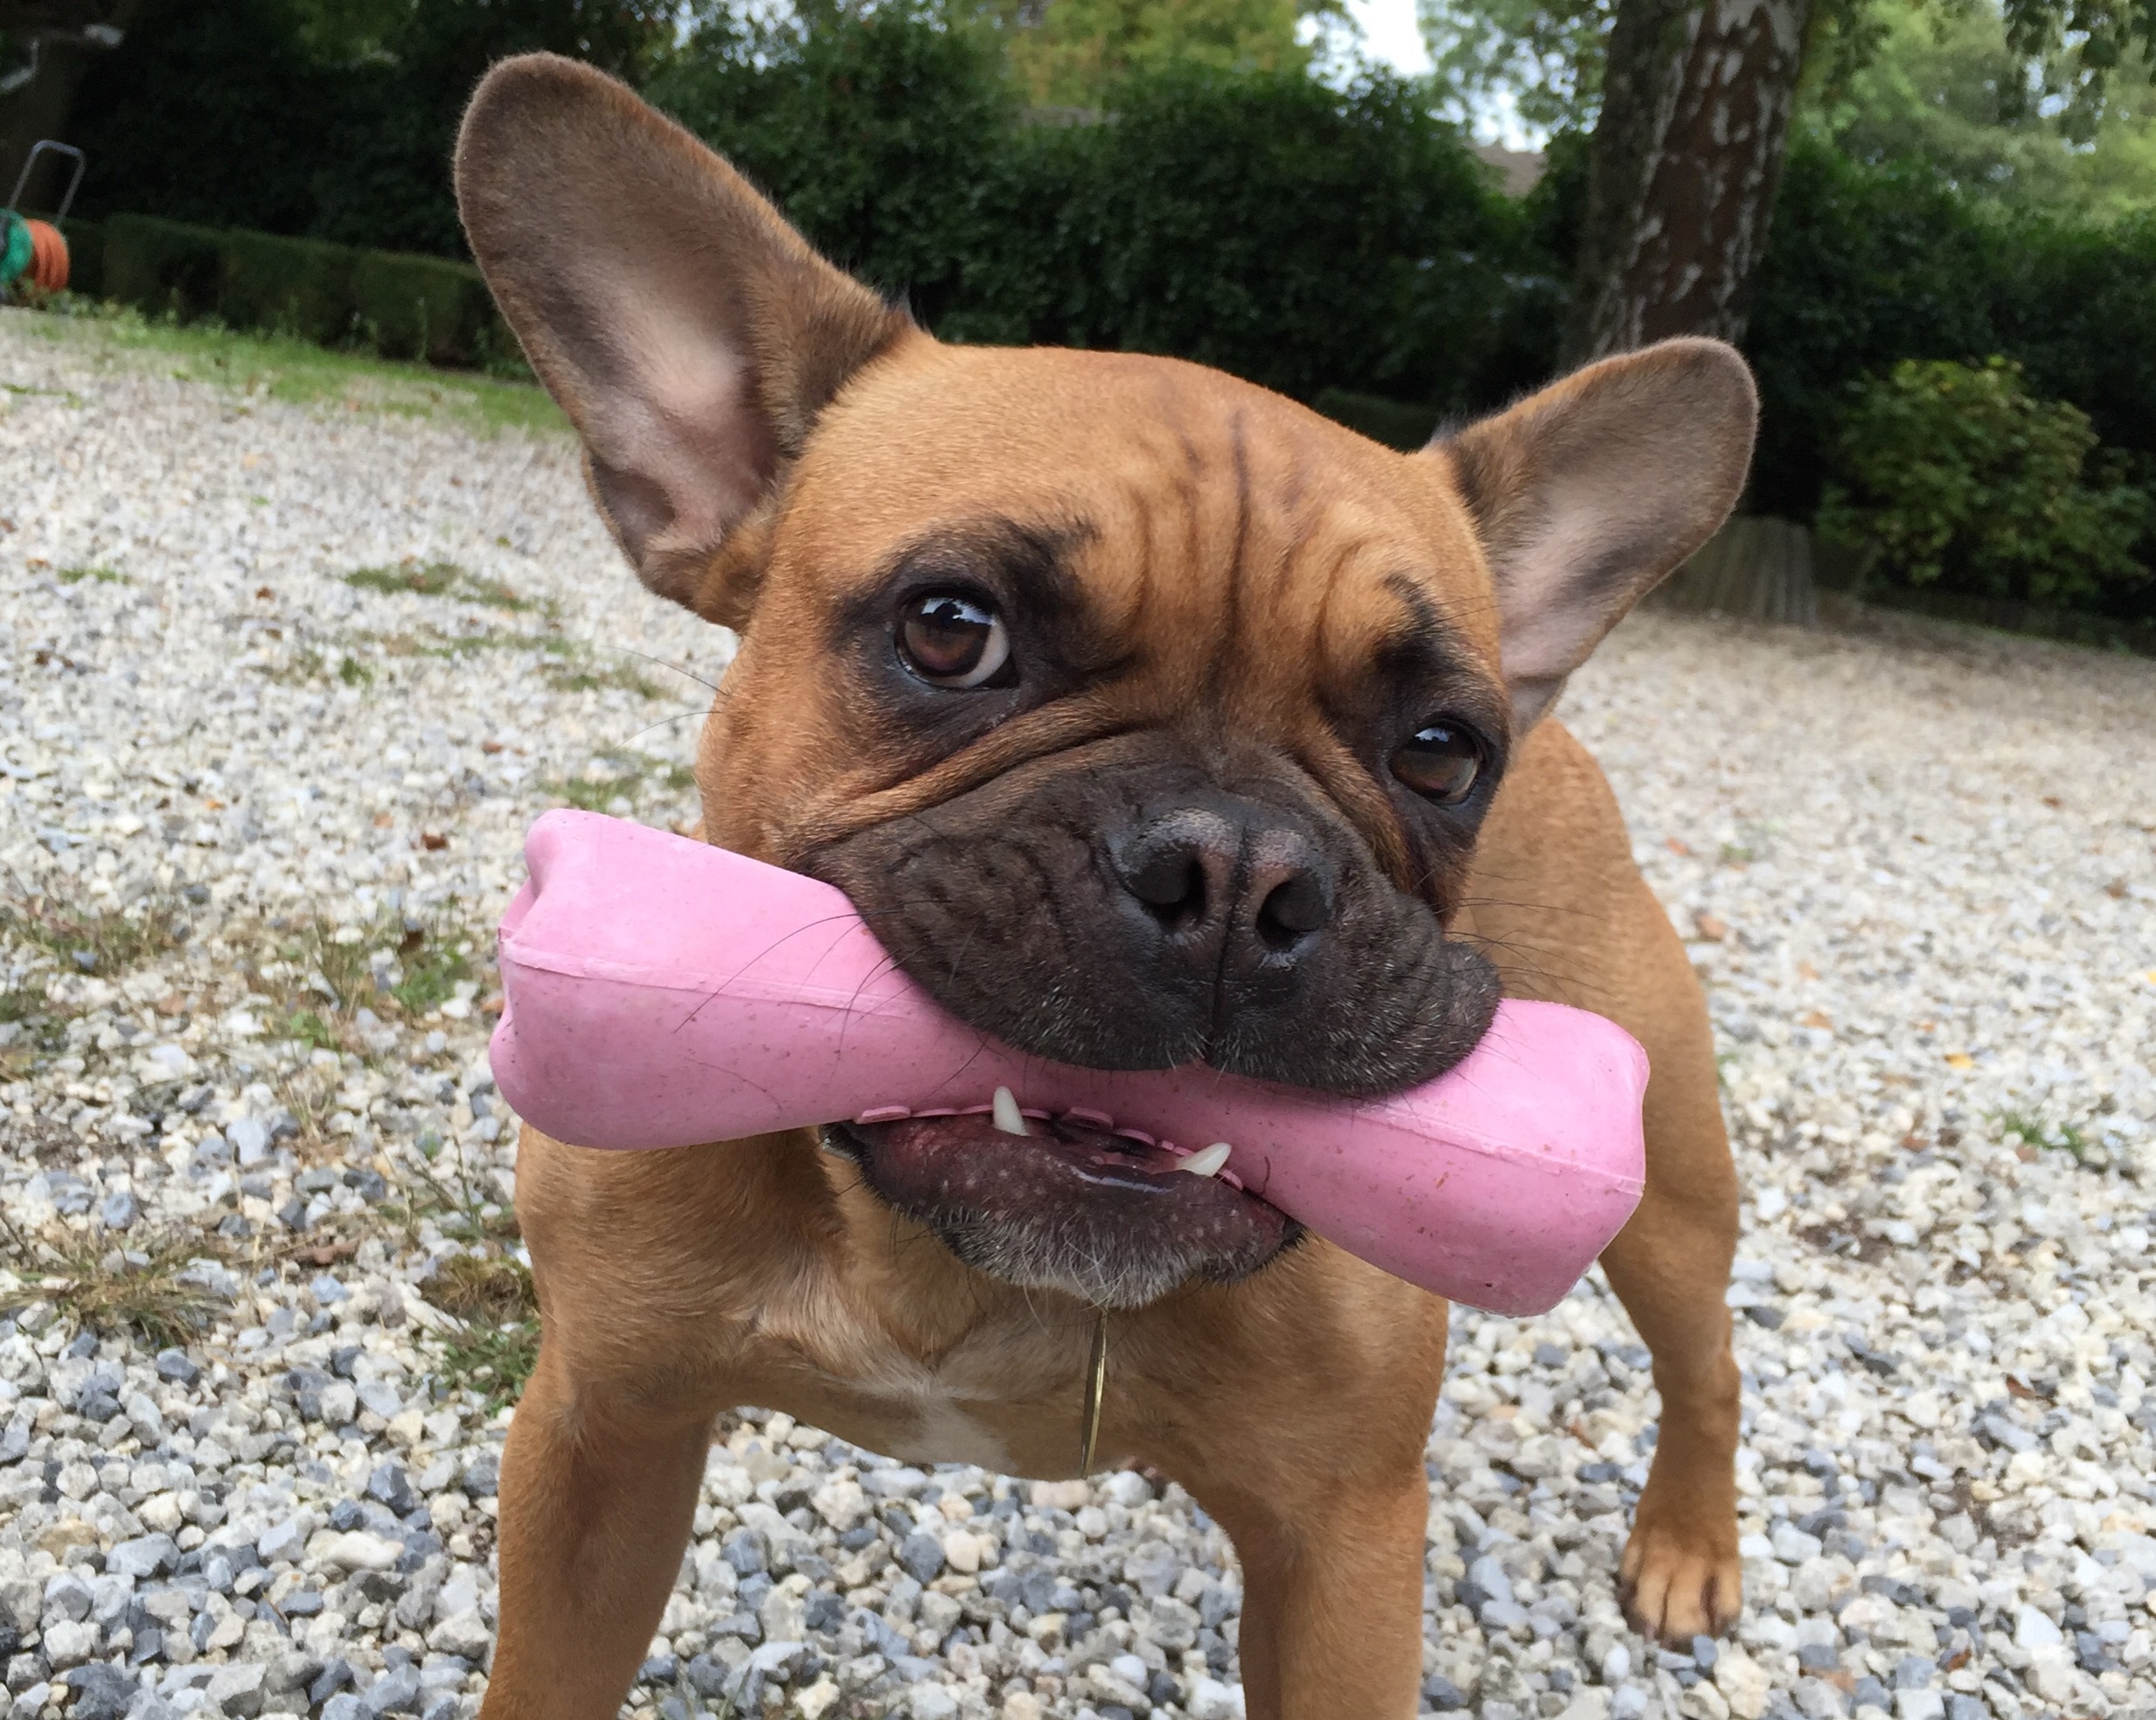
puppy, dog, animal, pet, young, mammal, bulldog, outdoors, race, vertebrate, french bulldog, dog breed, inside bulldog, old english bulldog, dog like mammal, carnivoran, dog crossbreeds, olde english bulldogge, toy bulldog